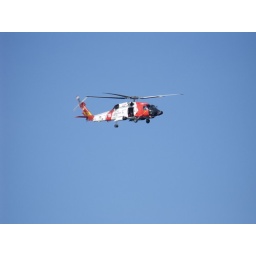
Coast Guard helicopter in the glorious blue sky